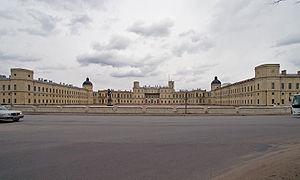
Saint-Pétersbourg /sɛ̃.pe.tɛʁs.buʁ/ est la deuxième plus grande ville de Russie par sa population, avec 5 281 579 habitants en 2017, après la capitale Moscou. Saint-Pétersbourg a le statut de ville d'importance fédérale. La ville est enclavée dans l'oblast de Léningrad, mais en est administrativement indépendante. Elle est située dans le Nord-Ouest du pays sur le delta de la Neva, au fond du golfe de Finlande, un espace maritime de la mer Baltique. Capitale de l'Empire russe de 1712 jusqu'en mars 1917, ainsi que de la Russie dirigée par les deux gouvernements provisoires entre mars et octobre 1917, Saint-Pétersbourg a conservé de cette époque un ensemble architectural unique. Deuxième port russe sur la mer Baltique après Primorsk, c'est aussi un centre majeur de l'industrie, de la recherche et de l'enseignement russe ainsi qu'un important centre culturel européen. Saint-Pétersbourg est la deuxième ville d'Europe par sa superficie et la cinquième par sa population.